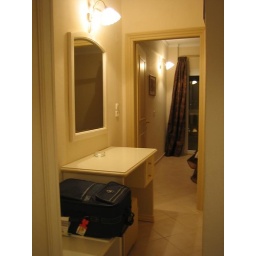
in front of the bathroom door